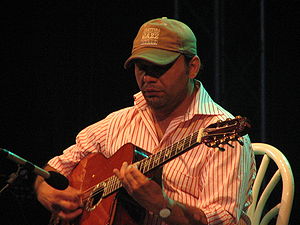
Biréli Lagrène
Biréli Lagrène er en fransk guitarist.